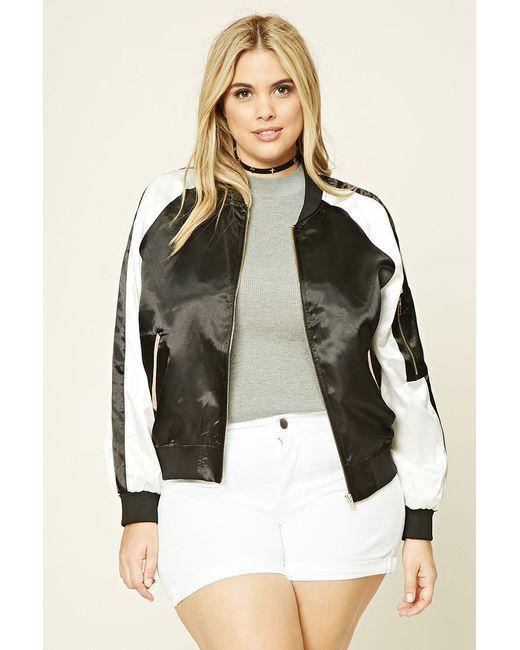
Schwarz-weiße kragenlose Leder-Langarmjacke mit weißen Po-Shorts